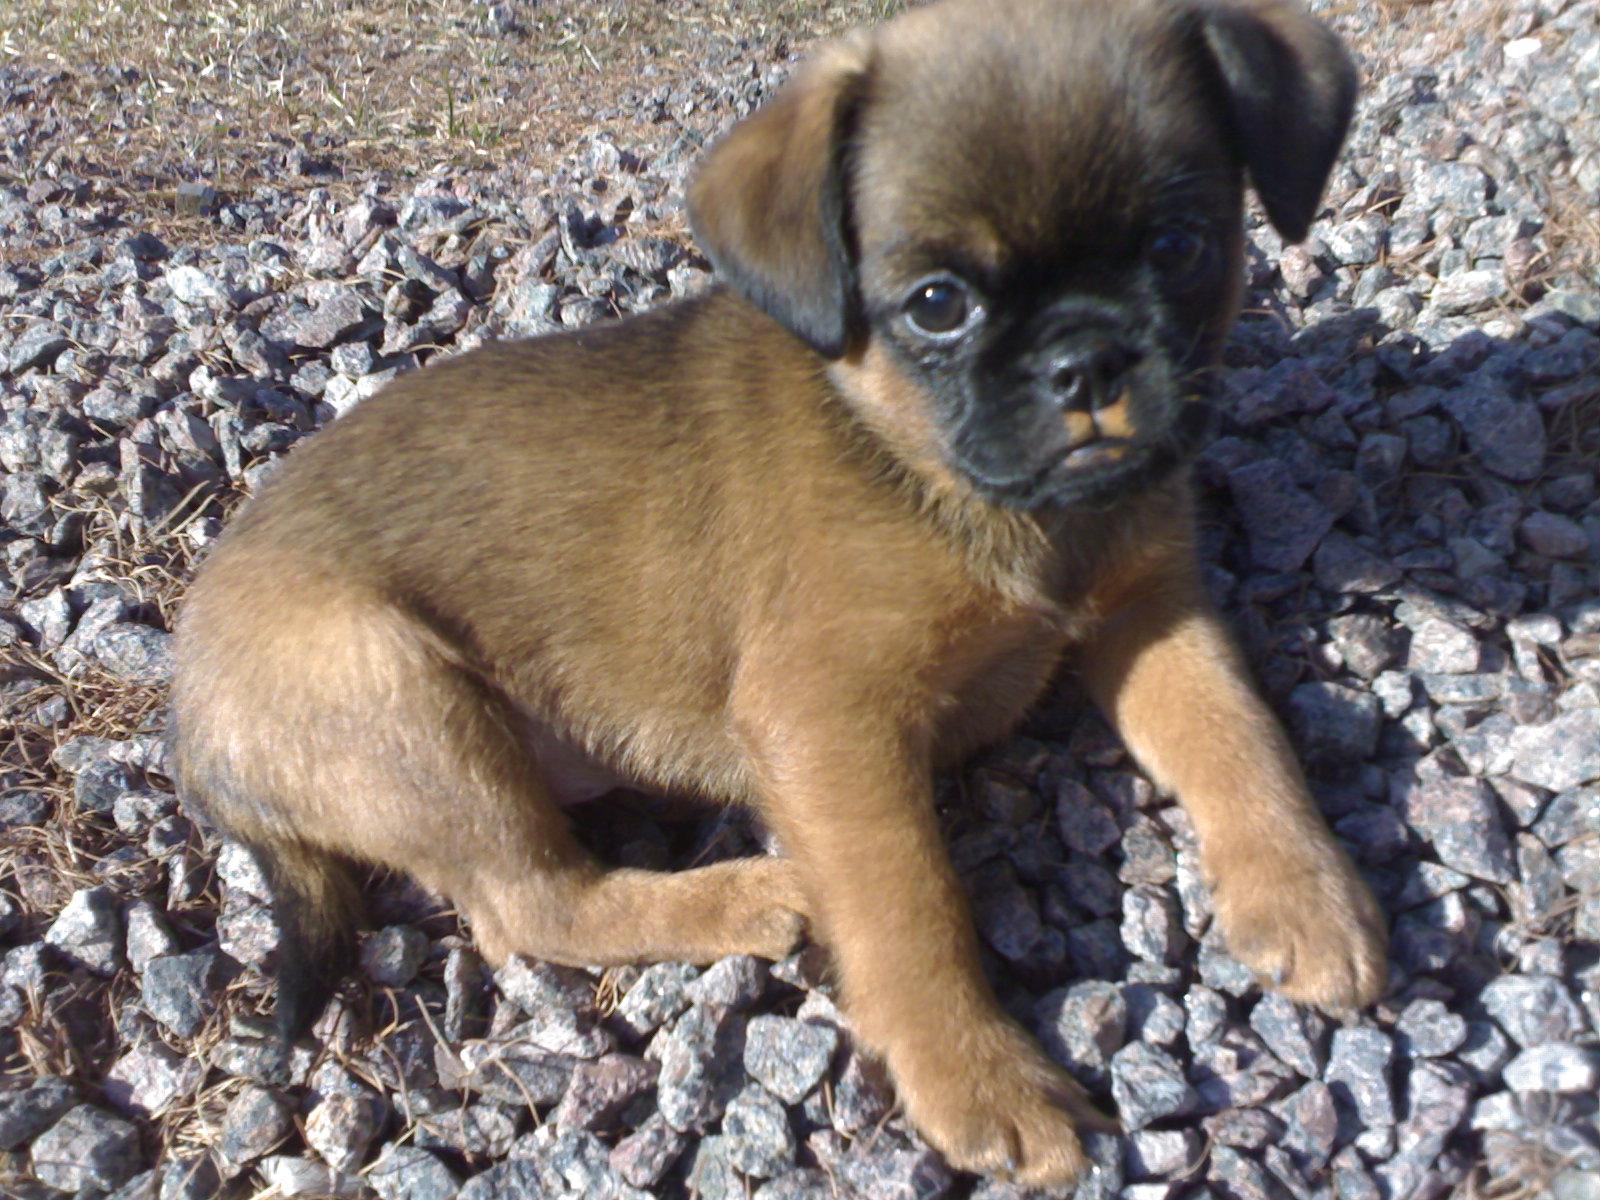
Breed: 209-n000042-Brabancon_griffo